Timeline of the 2019–2020 Hong Kong protests (August 2019)

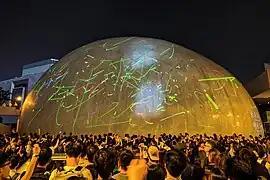
Hundreds gathered at Hong Kong Space Museum with their laser pointers in protest of selective legal enforcement and the arrest of Fong. 7 August 2019

In the afternoon of 6 August, Hong Kong Baptist University student union president Keith Fong was arrested in Apliu Street, Sham Shui Po district. Plainclothes officers said that they approached him as "he was acting suspiciously". Fong ran away but was caught. He was searched and 10 laser pointers, were found in a plastic bag. Fong stated that he purchased those laser pointers for stargazing, while passers-by supported him and chanted "release him". However, police officers arrested him for "possession of offensive weapon". Fong then complained of feeling unwell after he was choked by the officers and was taken to Caritas Medical Centre. His parents, along with Baptist University principal Roland Chin and lawyers, went to the hospital to visit him. Chin asked the police ensure students are treated fairly.